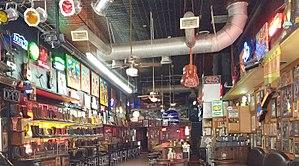
Un honky tonk est un type de bar commun dans le sud-ouest, et plus généralement le sud des États-Unis. Ces bars sont également appelés honkatonks, honkey-tonks, tonks ou tunks. Ils sont destinés aux divertissements musicaux : piano, concerts de petits groupes de country ou piste de danse.